Midsummer Common

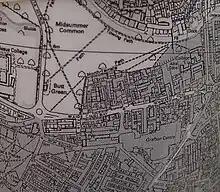
Plan of the area of Midsummer Common designated under the Anti-Social Behaviour Act with the designated area hatched (grey)

In March 2006 Geoffrey King, who later became the chairman of the Friends of Midsummer Common, put up £20 to investigate the possibility of introducing a "residents' herd" of cows to the common, at a meeting of the Brunswick and North Kite Residents' Association.